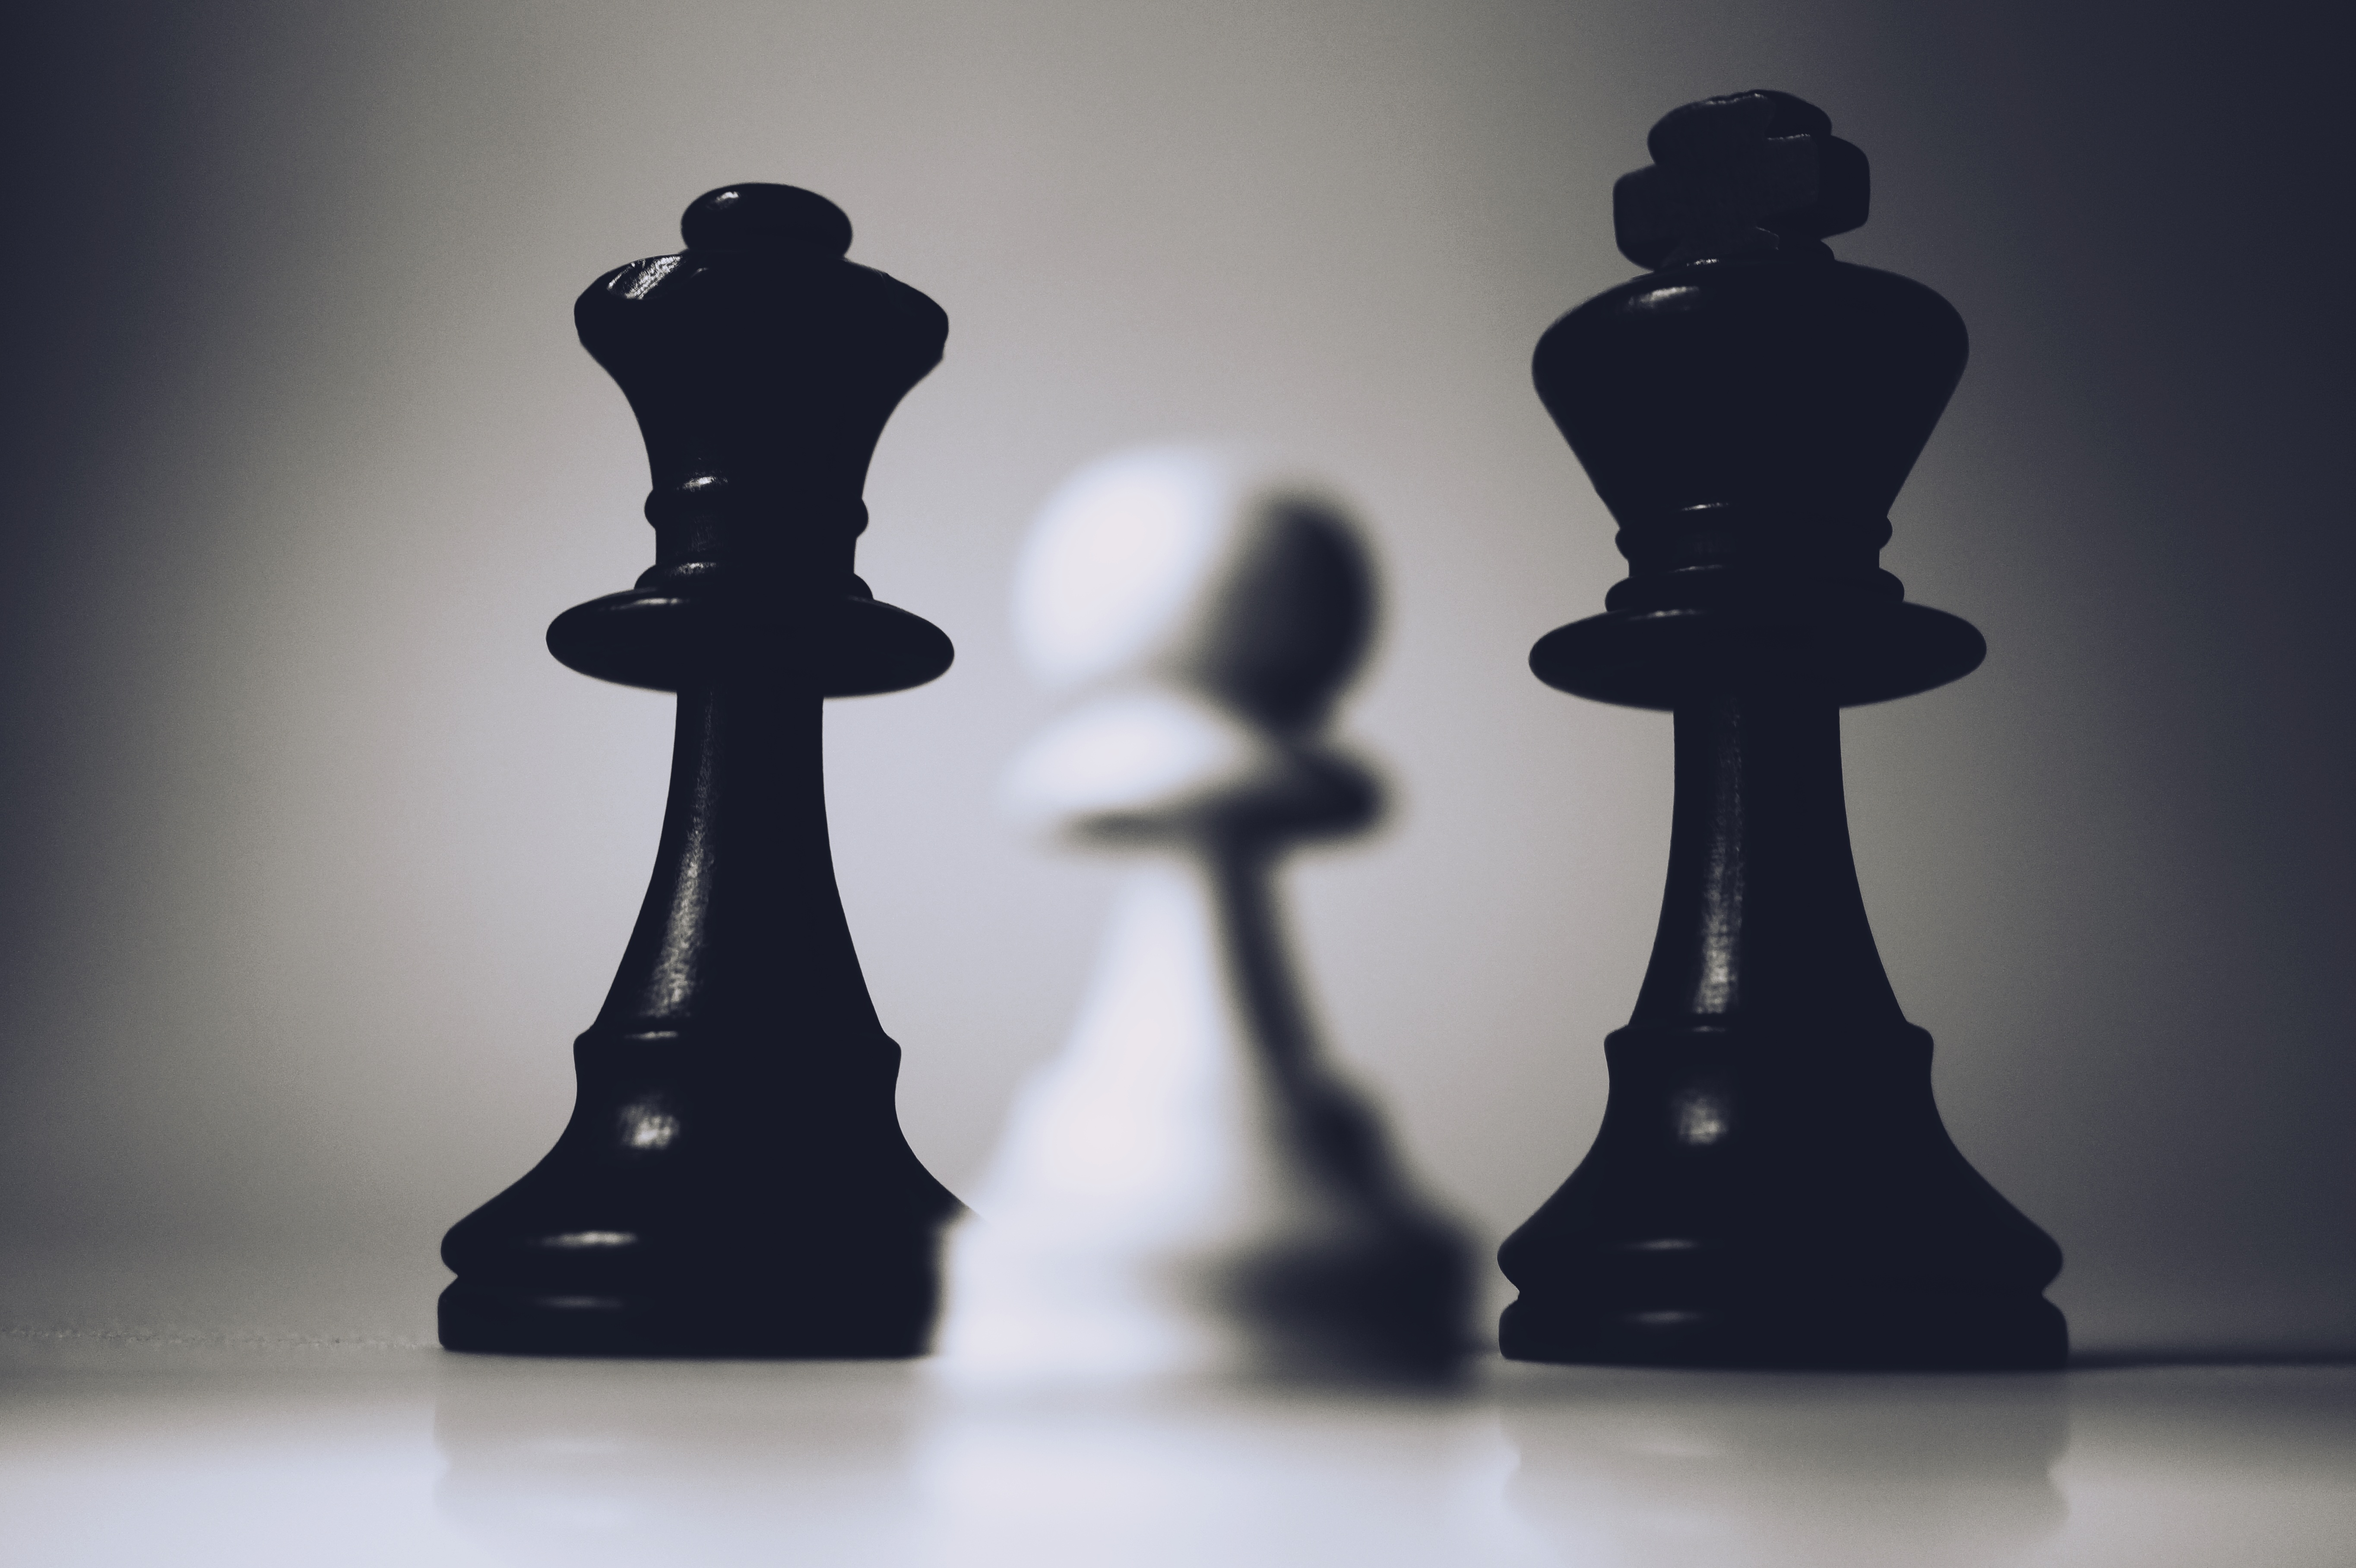
blur, black and white, game, recreation, black, monochrome, board game, king, sports, chess, queen, strategy, pawn, chessboard, mate, games, challenge, win, close up view, chess pieces, strategic, indoor games and sports, tabletop game